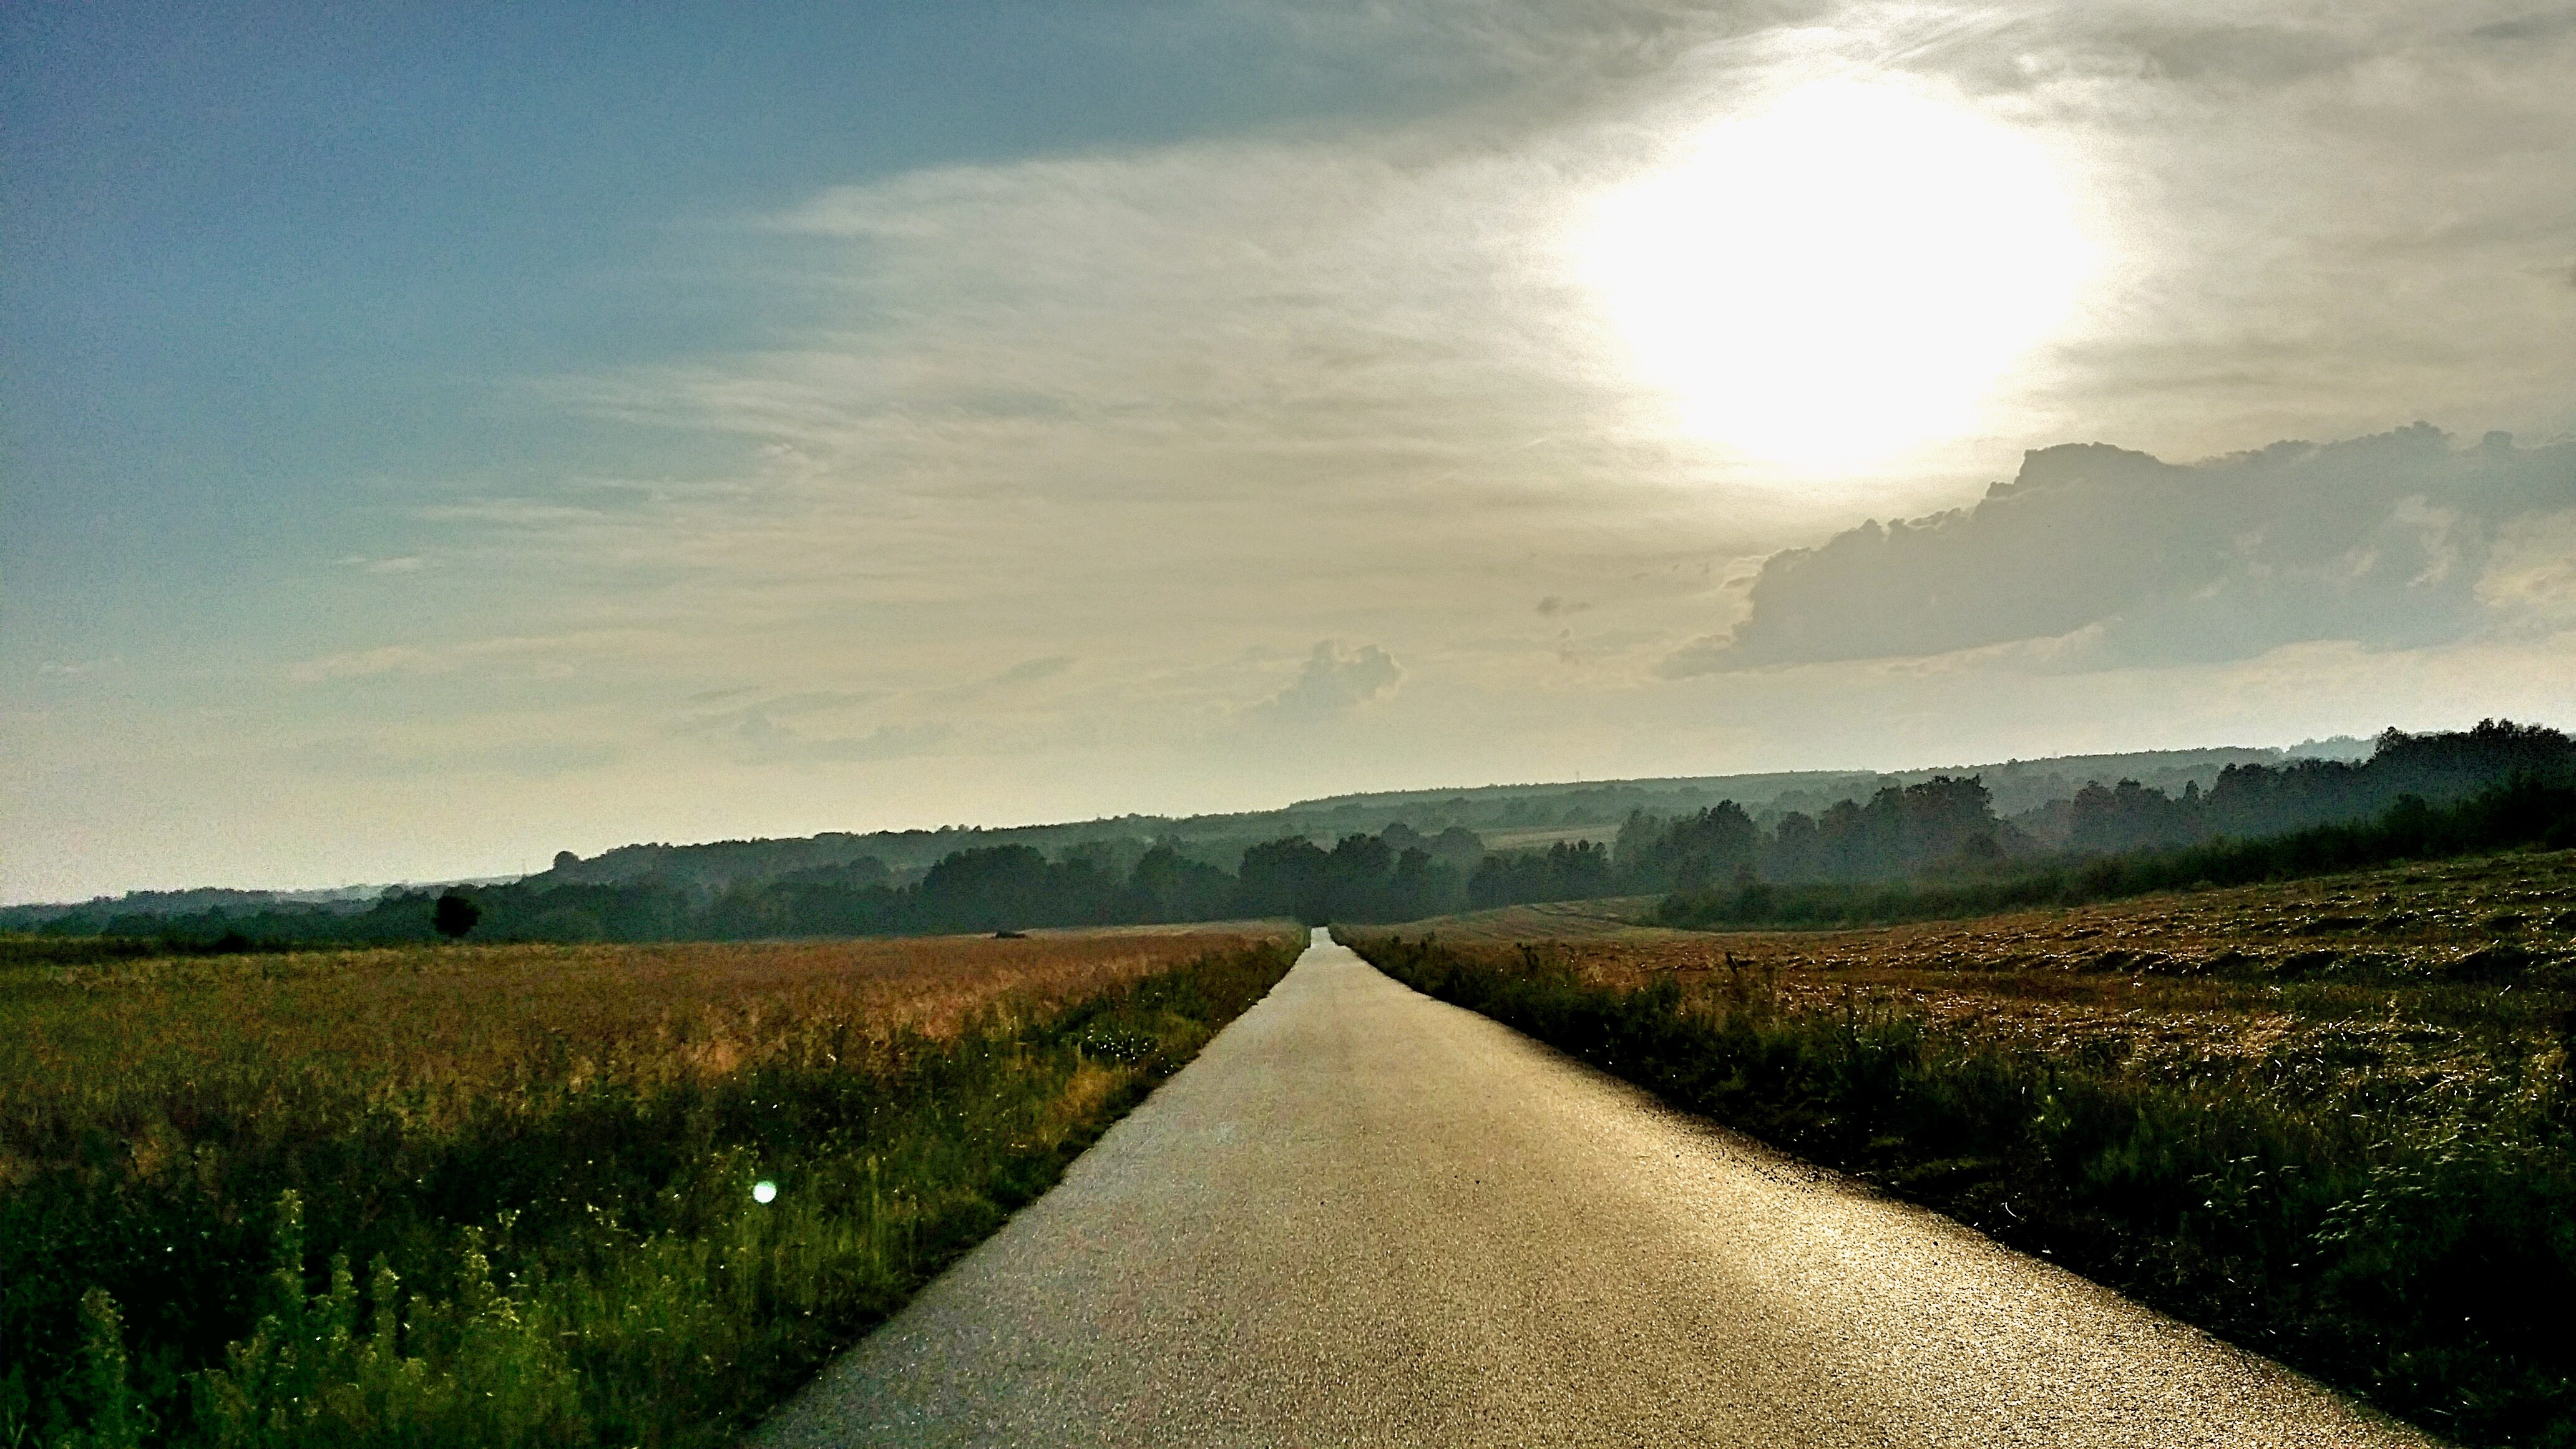
landscape, tree, nature, grass, horizon, mountain, cloud, sky, sun, sunrise, sunset, road, mist, trail, field, meadow, prairie, sunlight, morning, hill, highway, dawn, panorama, summer, village, dusk, evening, agriculture, plain, relaxation, grassland, way, habitat, the sun, rural area, meteorological phenomenon, natural environment, atmospheric phenomenon